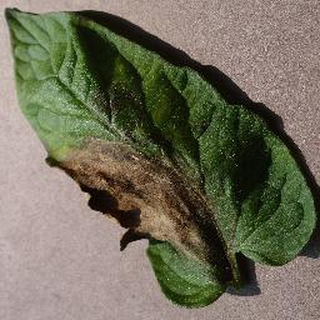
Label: tomato_late_blight